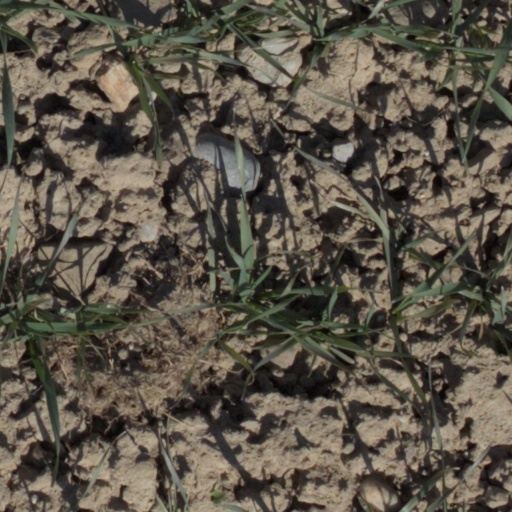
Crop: wheat